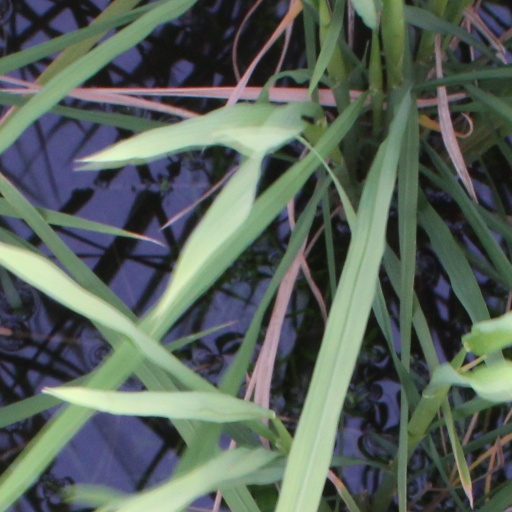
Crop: rice